Bob Kellogg

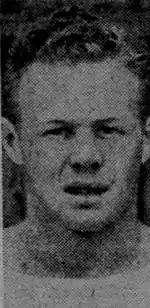
Bob Kellogg in 1940

Robert Francis "Jitterbug" Kellogg (August 4, 1917 – May 9, 1985) was an American football halfback.